WAWV-TV

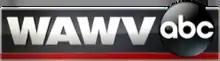
Former logo from 2013 to 2025.

On August 25, 2011, LIN Media signed an agreement with Fox to move its programming to WTHI's second digital subchannel, which would also add sister programming service MyNetworkTV as a secondary affiliation. This made Terre Haute one of the only U.S. television markets where all three historical commercial broadcast networks (ABC, CBS and NBC) maintained primary affiliations, the Fox and MyNetworkTV affiliations were relegated to a digital subchannel, and The CW lacked an over-the-air affiliate. The last Fox program to air on WFXW was an episode of "Buried Treasure" on August 31, 2011, which ended at 10 p.m. Eastern Time (9 p.m. Central on the Illinois side of the market). All Fox programming moved to WTHI-DT2 starting at 5 a.m. the following day. The rebranded station also adopted the brand "WAWV ABC," removing all references to its channel 38 allocation, along with a new logo.